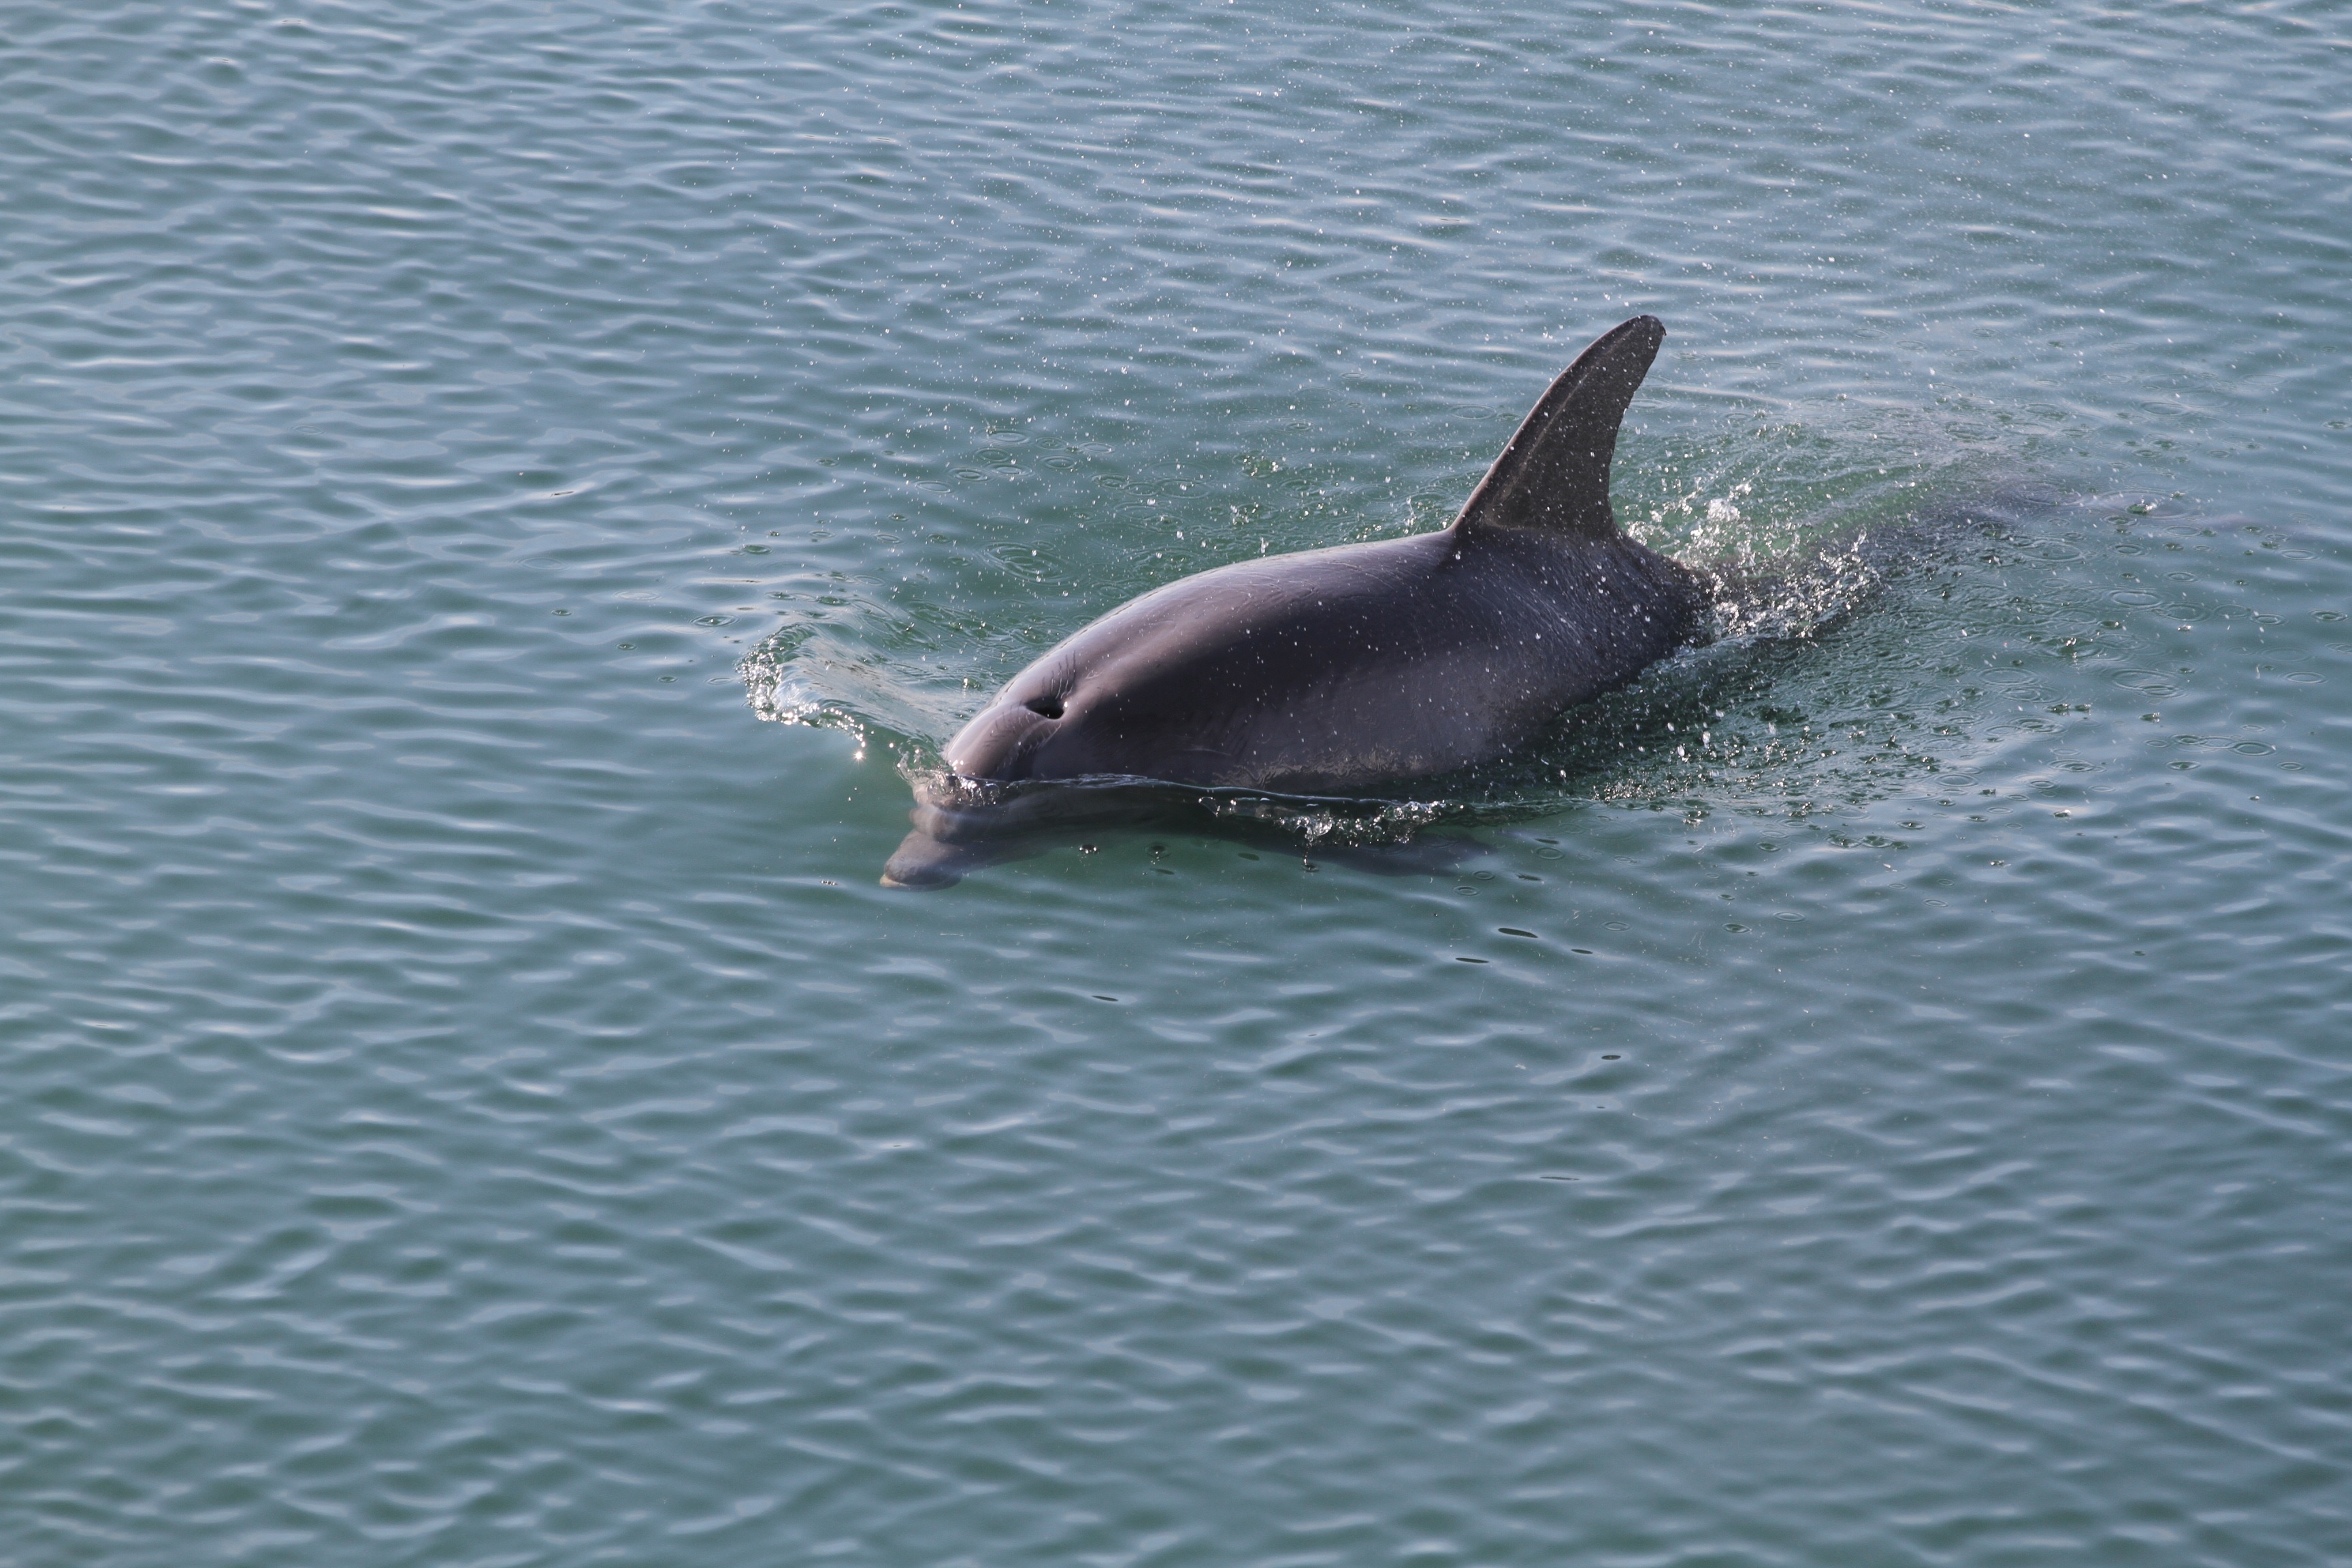
sea, water, nature, ocean, animal, wild, swim, mammal, fish, fauna, marine, vertebrate, dolphin, marine mammal, marine biology, whales dolphins and porpoises, common bottlenose dolphin